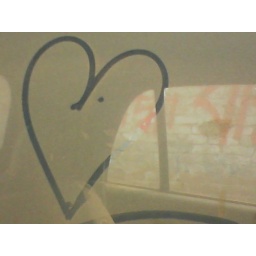
Window of an old car in the street